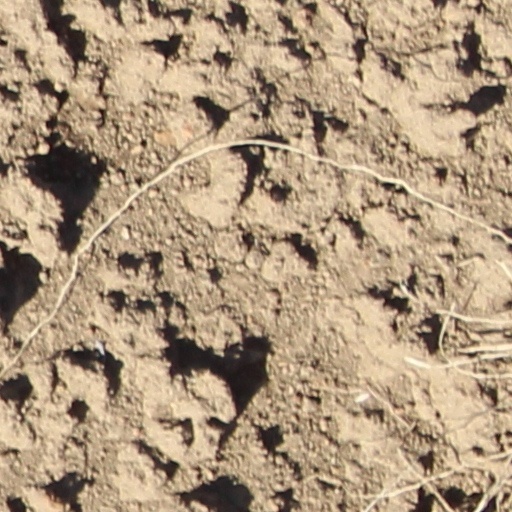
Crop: wheat